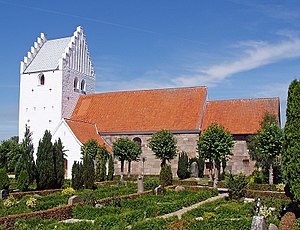
Hundslund Kirke
Hundslund Kirke
Hundslund Kirke Hads Herred, Århus Amt, Denmark
Hundslund Kirke ligger i Hundslund Sogn, Hads Herred. Kirken er opført omkring år 1200 af granitkvadre i romansk stil. I gotisk tid er koret blevet hvælvet, men selve skibet har beholdt sit bjælkeloft.